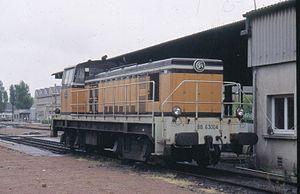
Une BB 63000 à St Pierre des Corps en juin 1998. Collection F.HALLIER .
Les BB 63000 sont des locomotives diesel-électriques faisant partie de la grande famille des BB Brissonneau et Lotz. Elles sont parfois surnommées les « deux chevaux ».
Brissonneau et Lotz est une entreprise française de construction mécanique, spécialement de matériel ferroviaire, à l'origine localisée à Nantes, puis sur plusieurs sites français, Creil et Aytré avant d'être intégrée au groupe Alstom en 1972.